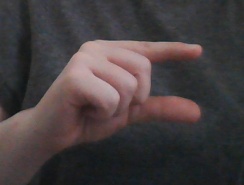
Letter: dal